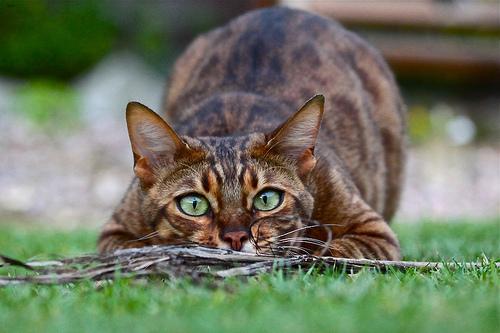
Breed: Bengal